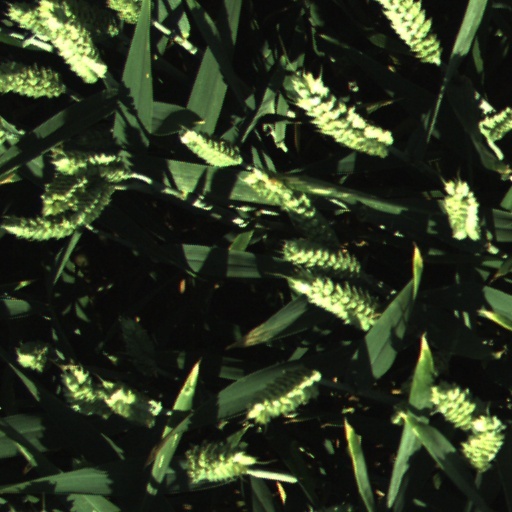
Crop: wheat